Chamber music

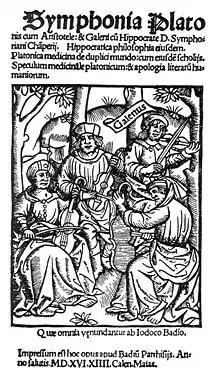
Plato, Aristotle, Hippocrates and Galen play a piece on viols in this fanciful woodcut from 1516.

During the Middle Ages and the early Renaissance, instruments were used primarily as accompaniment for singers. String players would play along with the melody line sung by the singer. There were also purely instrumental ensembles, often of stringed precursors of the violin family, called consorts.